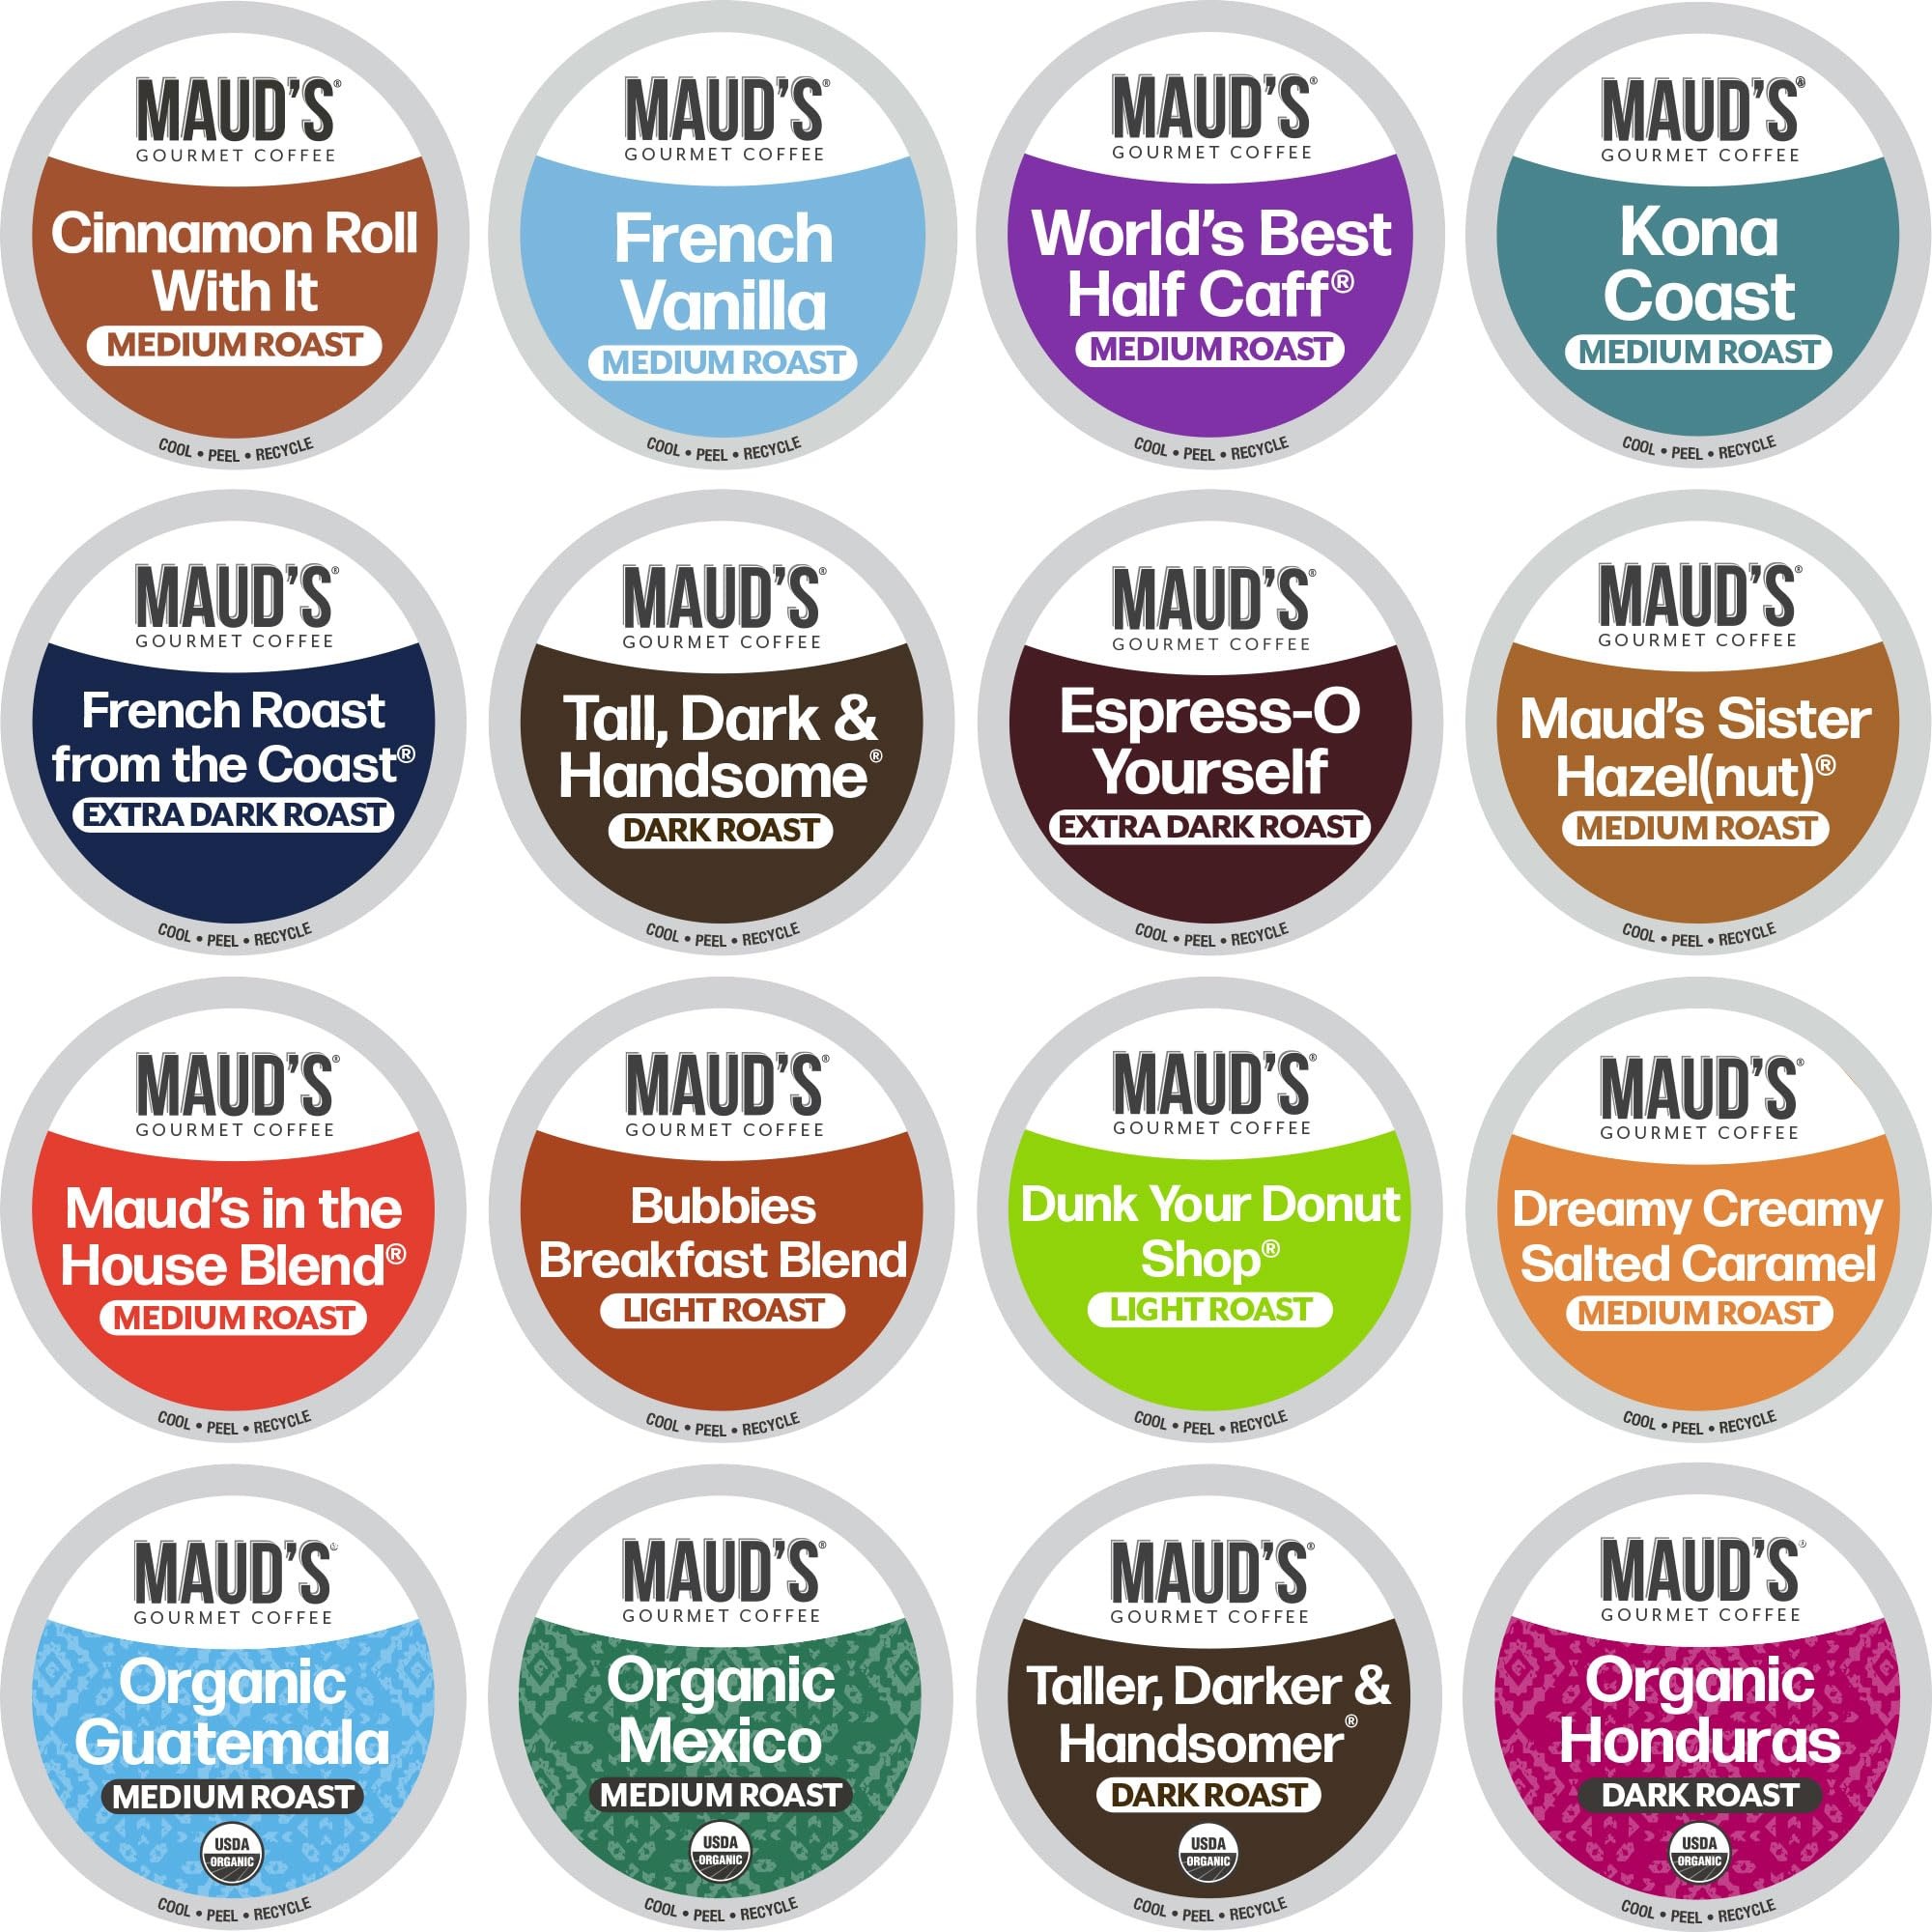
Item Name: MAUD'S Coffee Lovers Flavored Coffee Pods Variety Pack, 40ct - 16 Assorted Flavors - 100% Arabica, Light, Medium & Dark Roast, Compatible with Keurig K-Cup Maker
Bullet Point 1: [Flavorful Coffee Lovers Variety Pack]: Maud’s "Coffee Lover's Variety Pack" offers a sampler of assorted coffee pods that offer a rich and robust taste. Enjoy a range of 16 flavors in one box : Tall, Dark & Handsome, In the House Blend, Organic Honduras, Taller, Darker & Handsomer, Bubbies Breakfast Blend, French Roast from the Coast, Dunk Your Donut Shop, Kona Coast, Organic Guatemala, Organic Mexico, World's Best Half Caff, Dreamy Creamy Salted Caramel and more!
Bullet Point 2: [Everyday Value]: Delivering premium, sustainably sourced and freshly roasted coffee directly to your home. Cutting out the middlemen to provide cafe quality at affordable prices.
Bullet Point 3: [Quality in Every Cup]: Our variety pack coffee ensures consistent, high-quality brews thanks to our use of ethically-sourced 100% arabica coffee beans. You'll savor the great taste, enticing aroma, and an absence of bitterness in every cup.
Bullet Point 4: [Effortless Convenience]: Maud’s coffee pods are designed to be compatible with nearly all single-serve coffee makers, ensuring convenient coffee brewing and easy-peel lids for recycling ease.
Bullet Point 5: [Maud’s Legacy]: As a small, family-owned business, we treat our customers like family. If you're ever unsatisfied with our assorted coffee pods, we promise to make it right. Committed to sustainability, we make sure that every step we take in bringing you your favorite coffee is thoughtful, ethical, and environmentally responsible, and produce our products in a solar-powered facility.
Product Description: Maud's Gourmet Flavored Coffee Variety Pack 40ct. Contains 9 Flavors: French Vanilla - Medium roast flavored coffee blend with hints of vanilla and creme. The result is a smooth-bodied coffee with a sweet aroma and a buttery finish of vanilla flavor. Salted Caramel - Medium roast flavored coffee deliciously blended to match the sweetly salty taste of a traditional salted caramel treat. If you like creative flavor combinations, you'll love this delightfully distinctive dream like salted caramel coffee. Cinnamon Roll - Medium roast flavored coffee that carries notes of cinnamon and sweet sugar with a soft buttery finish. Indulge in this decadent blend of naturally flavored premium coffee and satisfy your cinnamon craving! Hazelnut - Medium roast flavored coffee with a rich, nutty flavor of fresh Hazelnut creating a smooth coffee experience with a hint of sweetness. Raspberry Chocolate - Enjoy the sweet tang of raspberries blended perfectly with the rich irresistible flavor of silky smooth chocolate, dusted with powdered sugar in a medium roast coffee pod. Banana Blend - Enjoy the sweet and subtle notes of bananas and vanilla ice cream, topped with buttery brown sugar, cinnamon and dark rum in a medium roast. Vanilla Almond Biscotti - Notes of vanilla cream and toasted almonds delight your taste buds with a sweet and nutty flavor blended perfectly with a rich, medium roast coffee pod. French Toast - Warm French toast and cinnamon with notes of maple syrup and whipped butter embody the spirit of a delicious french toast breakfast in a medium roast coffee pod. Jamaican Rum - Delightful notes of sweet molasses, caramel coconut and vanilla roasted to perfection, delivering the delicious aroma and taste of sweet Jamaican Rum in a medium roast coffee pod.
Value: 40.0
Unit: Count

Price: 26.5